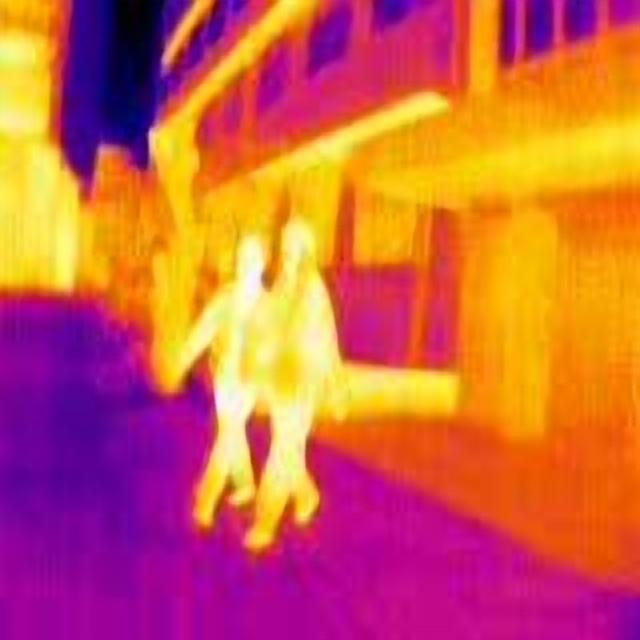
Detected objects:
label: person
label: person